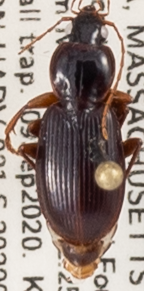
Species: Synuchus impunctatus
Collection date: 2020-09-09
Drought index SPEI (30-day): -0.146
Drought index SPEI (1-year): -0.8
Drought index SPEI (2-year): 0.518